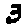
Label: 3